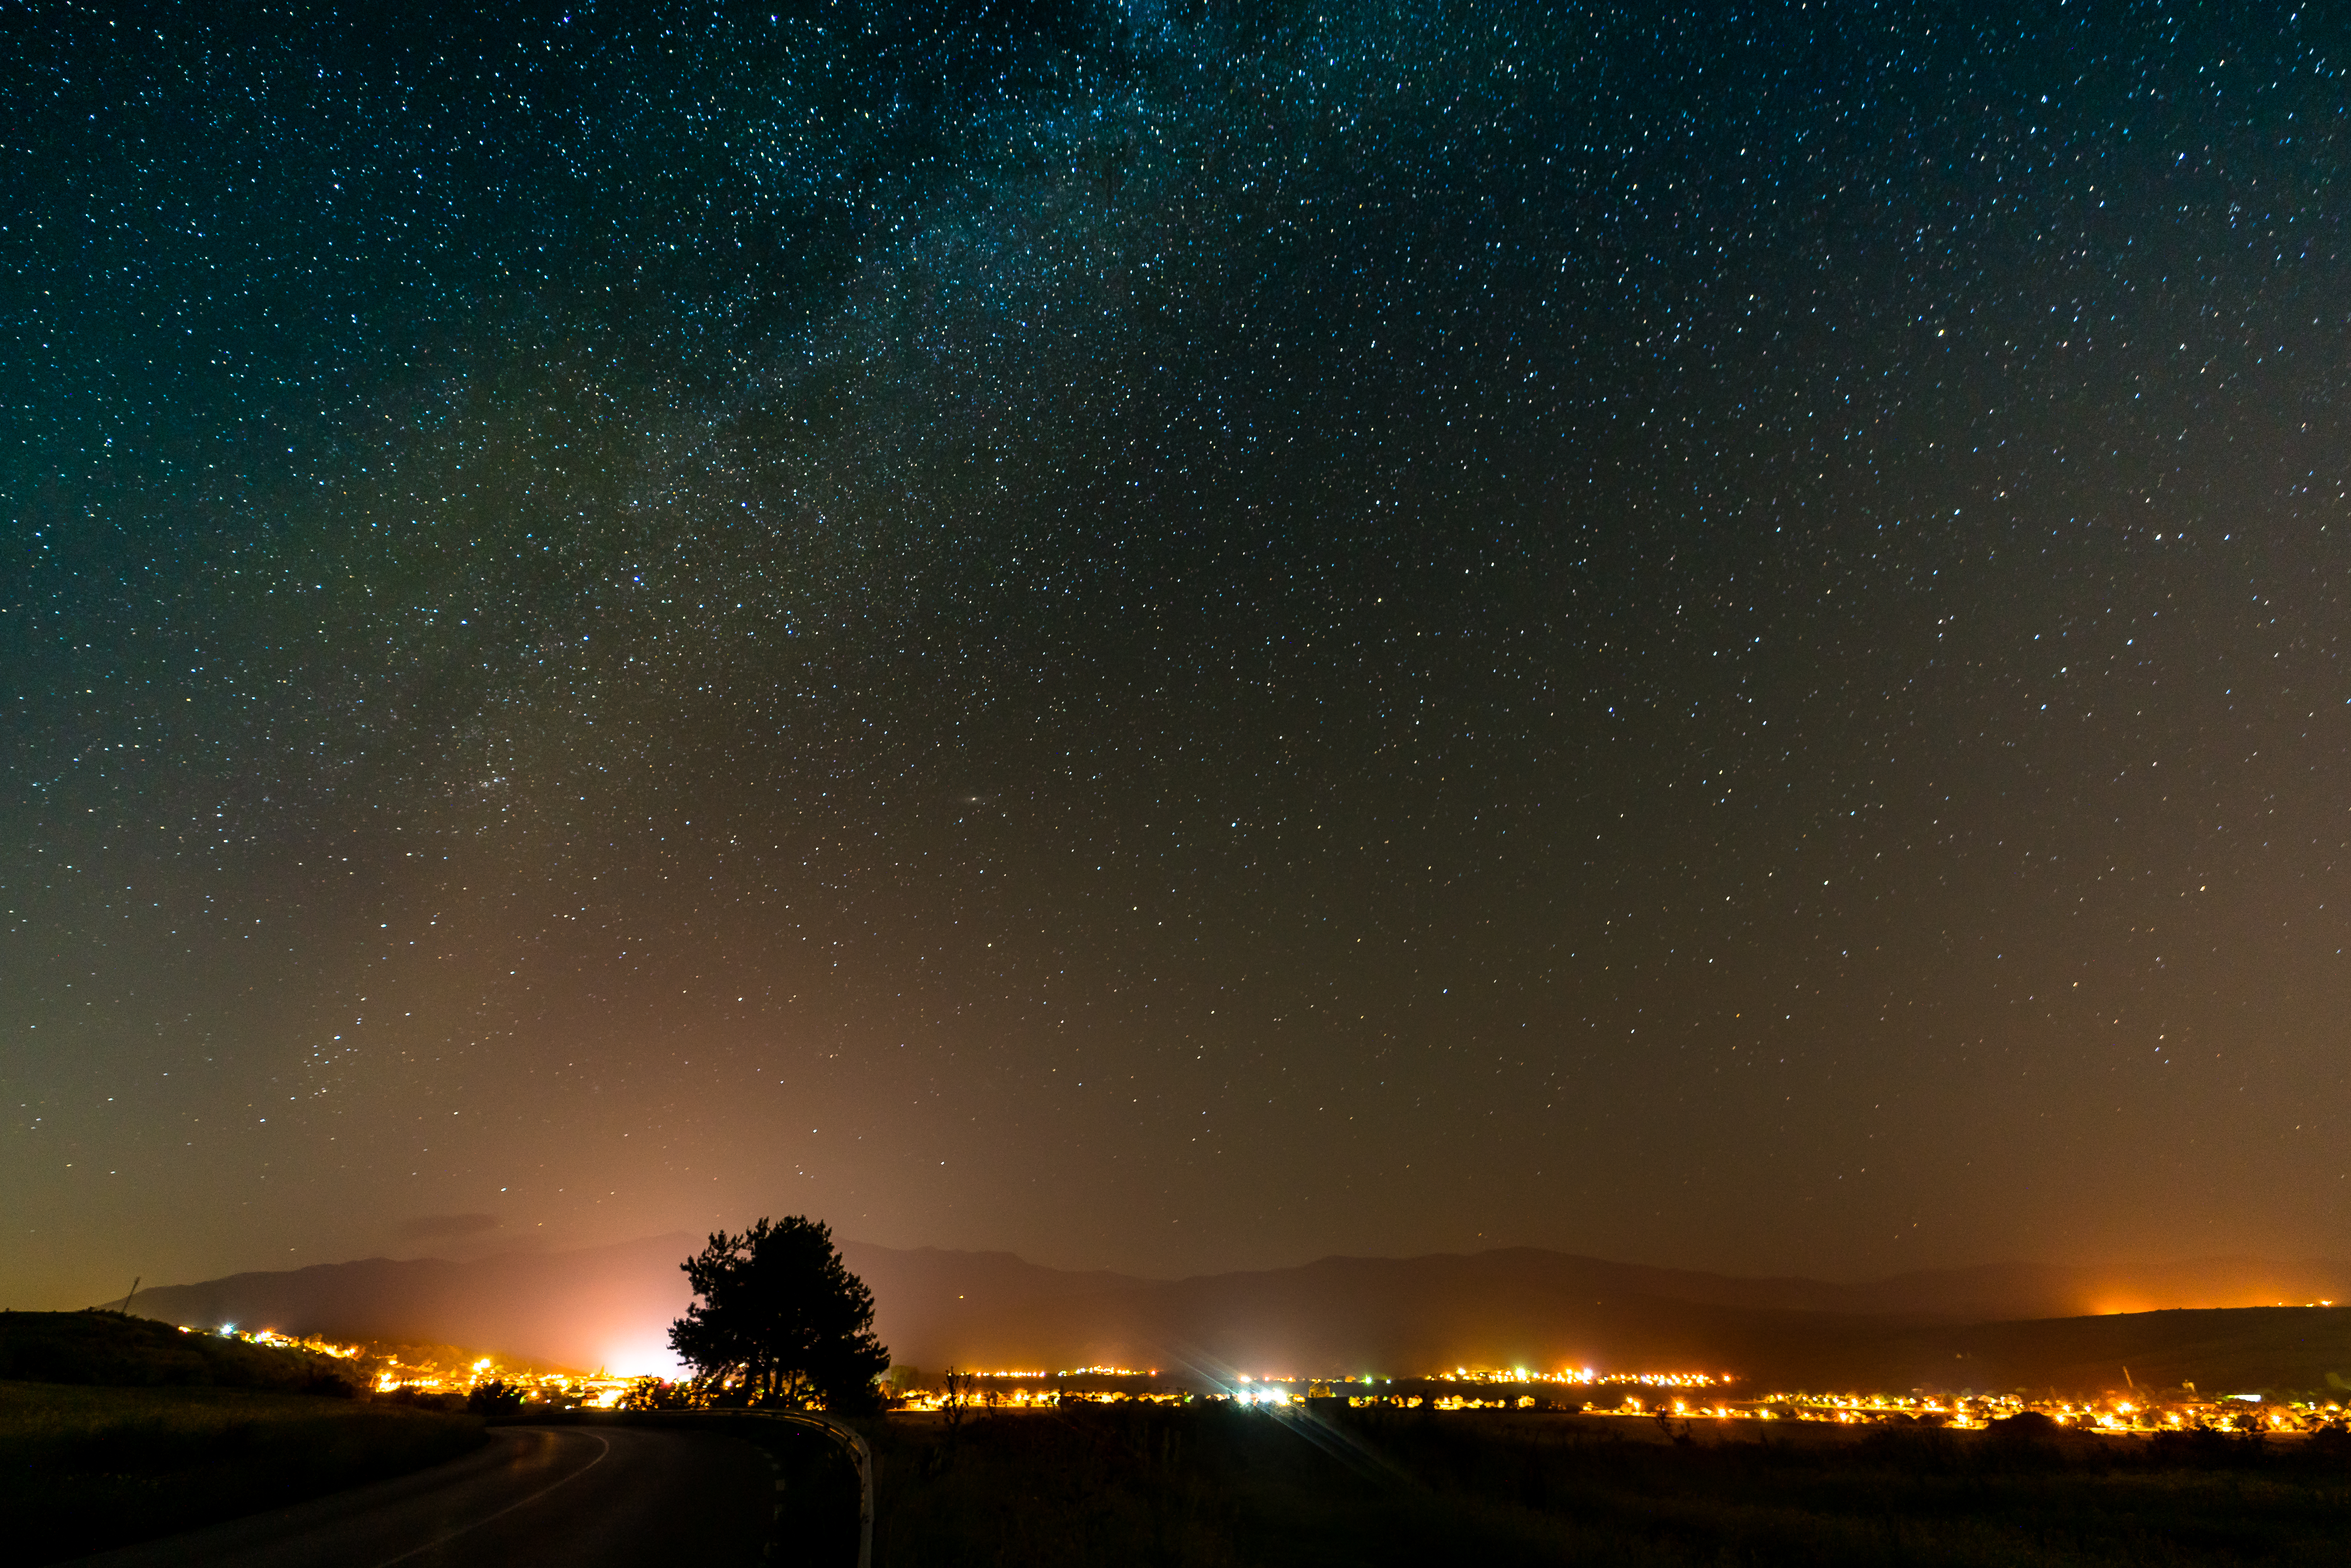
night, stars, sky, nature, atmospheric phenomenon, horizon, cloud, atmosphere, tree, star, astronomy, astronomical object, landscape, space, evening, aurora, photography, geological phenomenon, darkness, midnight, science, hill, mountain, world, afterglow, universe